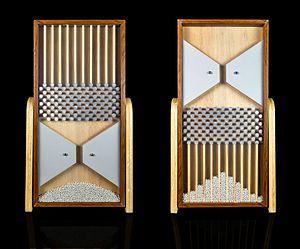
Une planche de Galton est un dispositif inventé par Sir Francis Galton qui illustre la convergence d'une loi binomiale vers une loi normale.